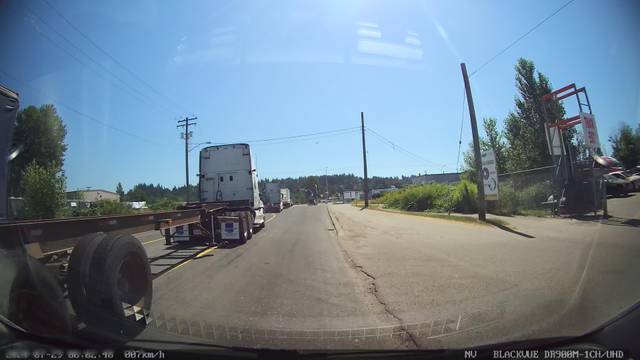
Region: Canada
Coordinates: 49.2, -122.884